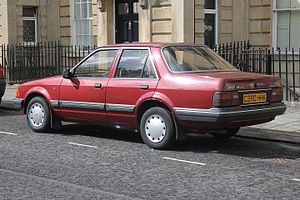
Ford Orion / Orion '83
Ford Orion var en personbilsmodel fra Ford Motor Company. Modellen var fra efteråret 1983 til slutningen af 1993 den 4-dørs sedanpendant til Ford Escort.